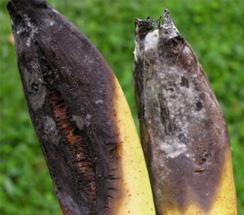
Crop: unknown
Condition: banana_banana_cigar_end_rot